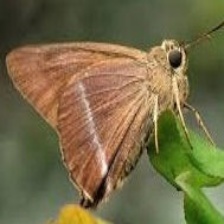
Species: COMMON BANDED AWL